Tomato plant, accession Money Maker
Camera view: bottom (45 deg); turntable rotation: 30 degrees
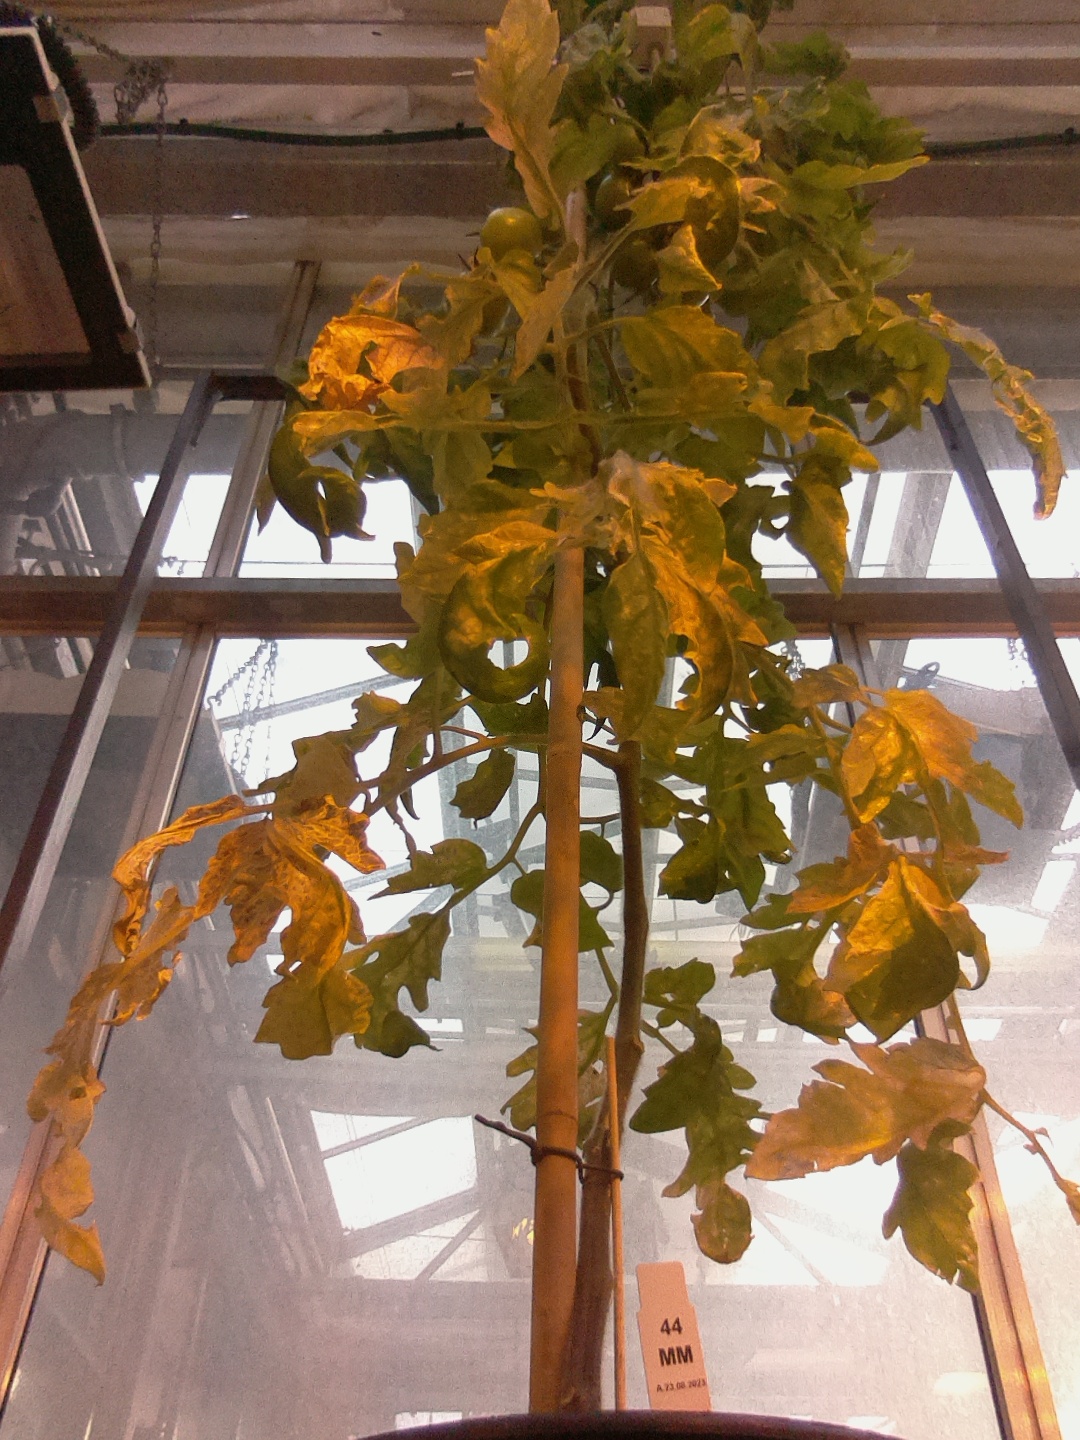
BBCH growth stage 76: 60%-70% of final fruit size